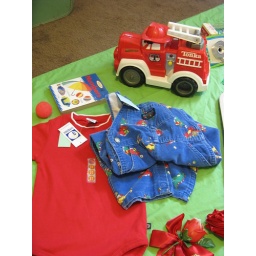
That red shirt still has it's tags on it, and the firetruck still has it's batteries in it!